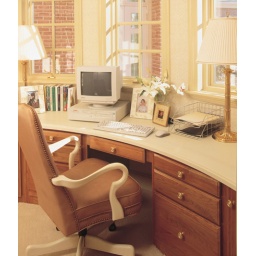
This home office cabinetry was created with the Harmony door style in Cherry finished in Harvest.